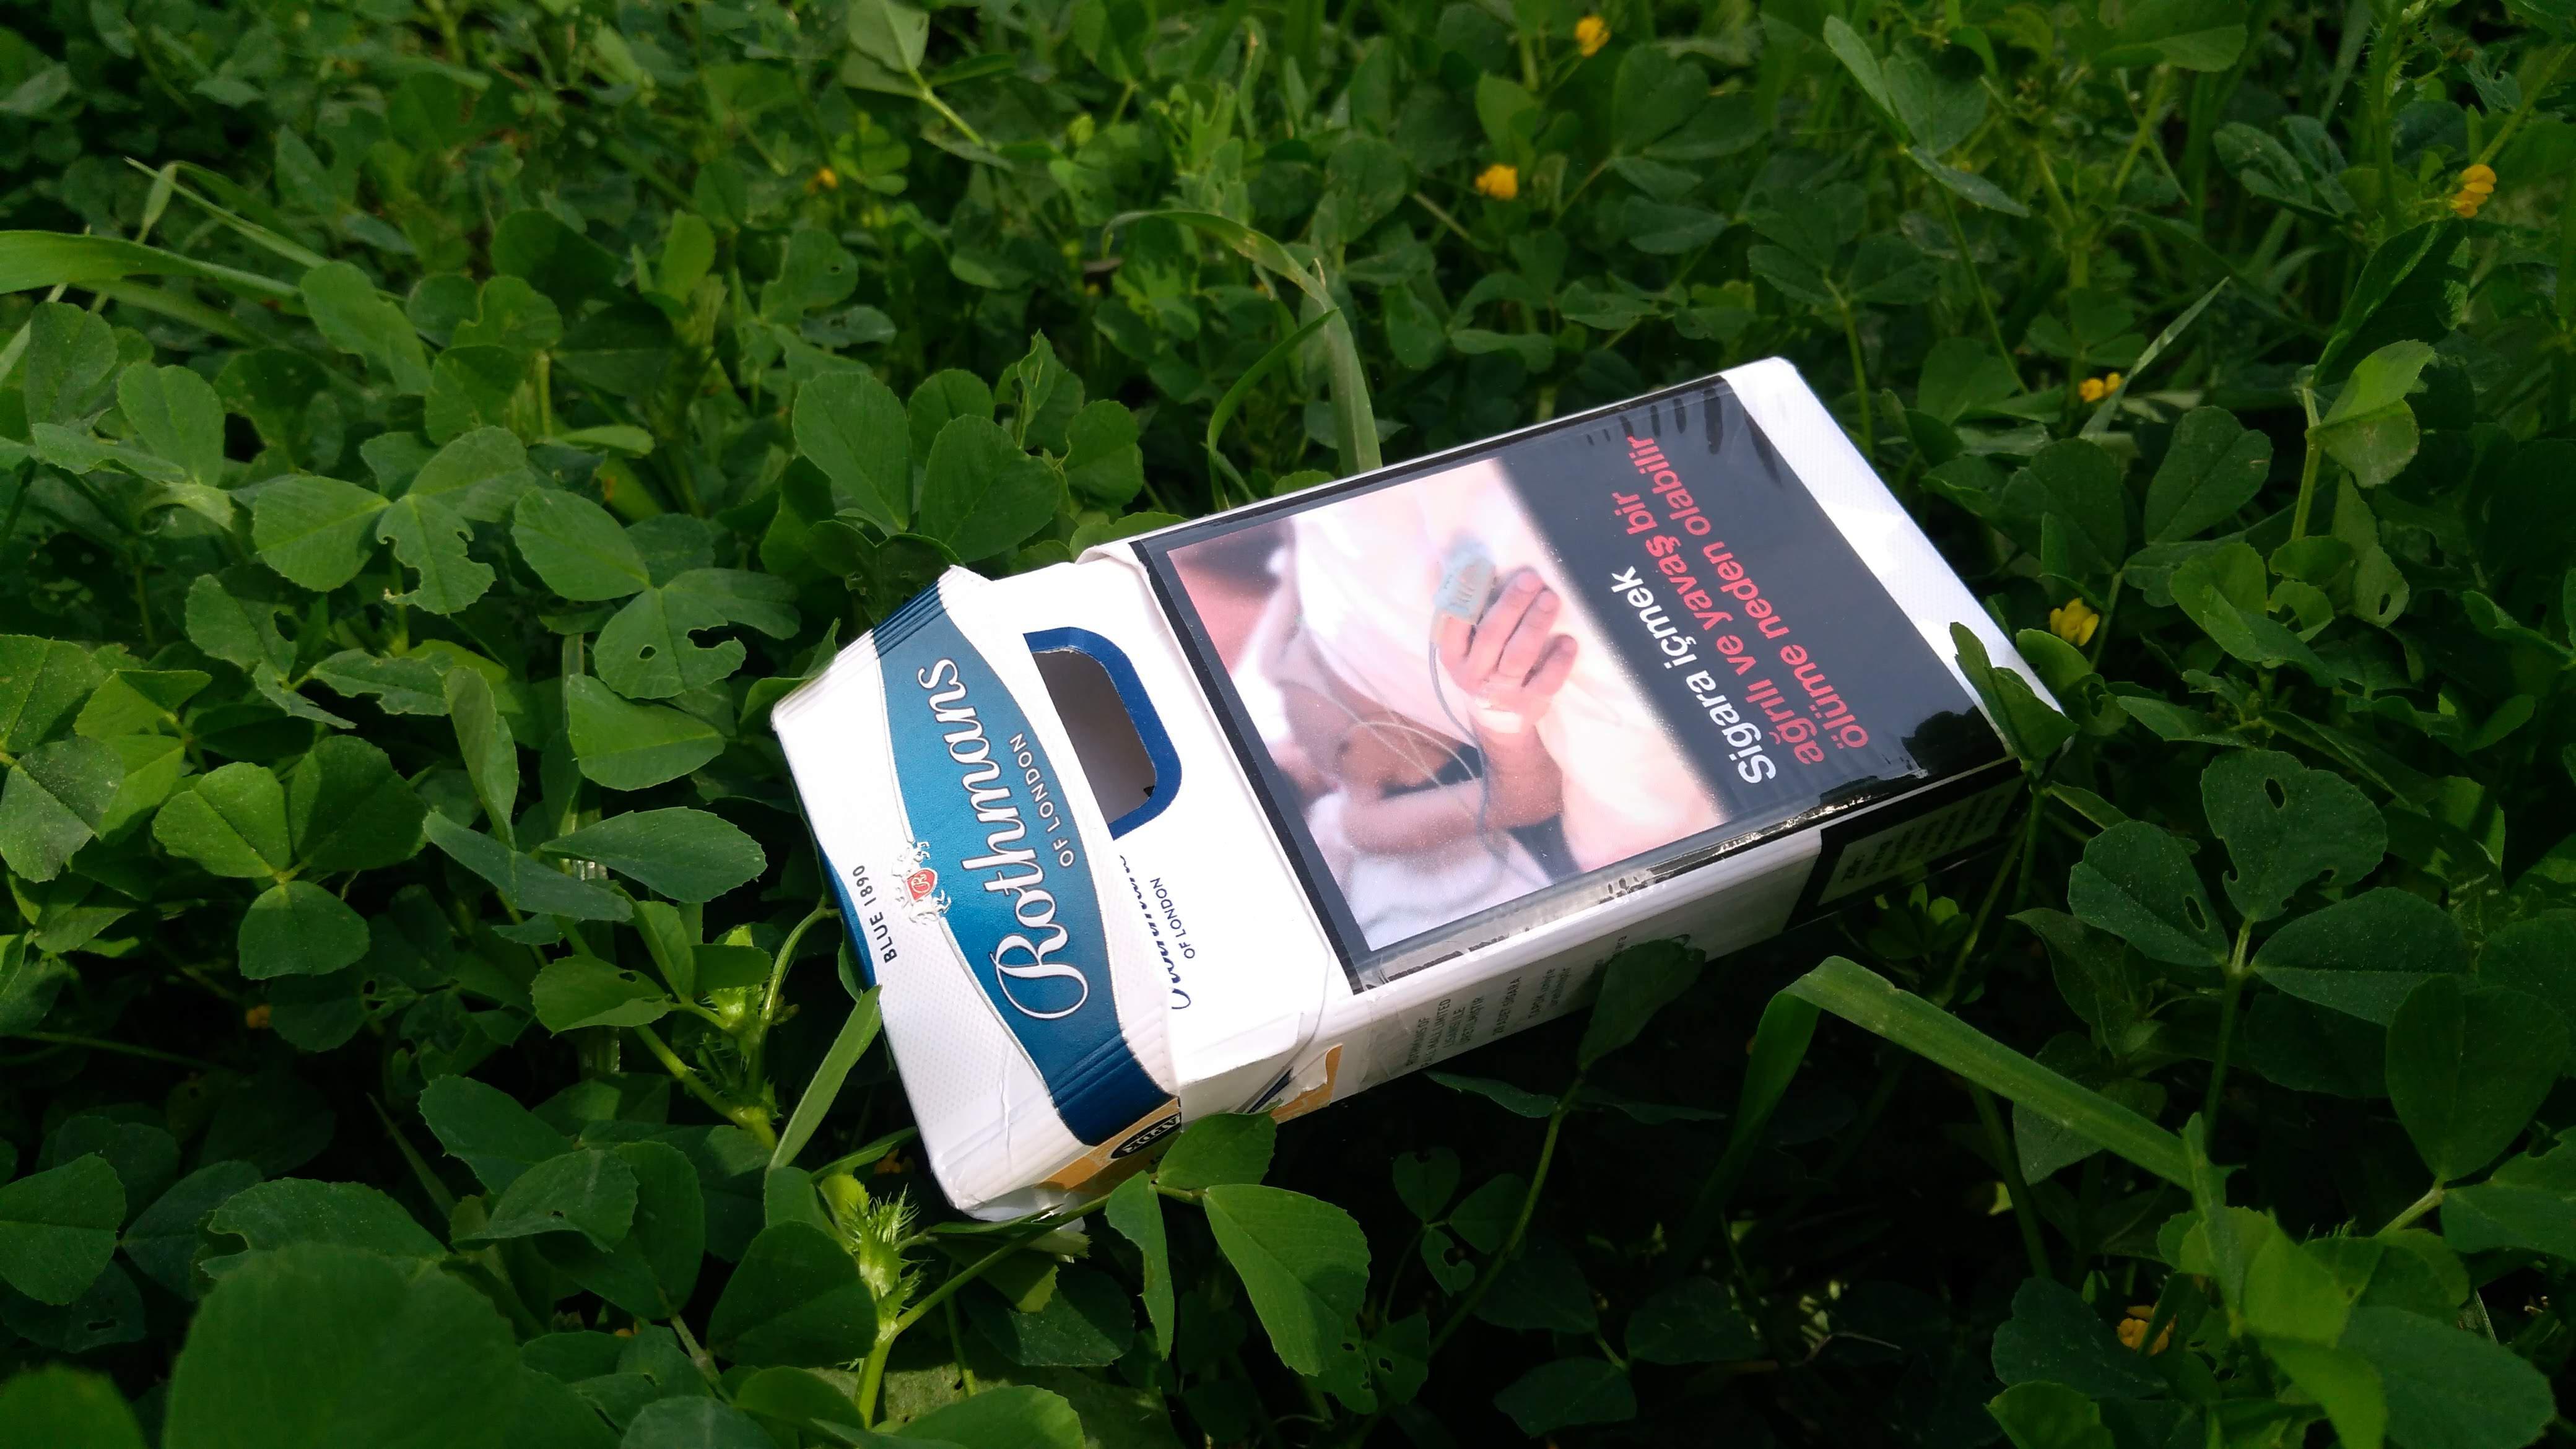
Object: Other carton (Carton)

Object: Plastic film (Plastic bag & wrapper)